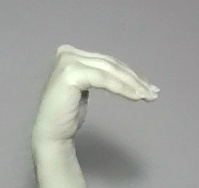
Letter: haa